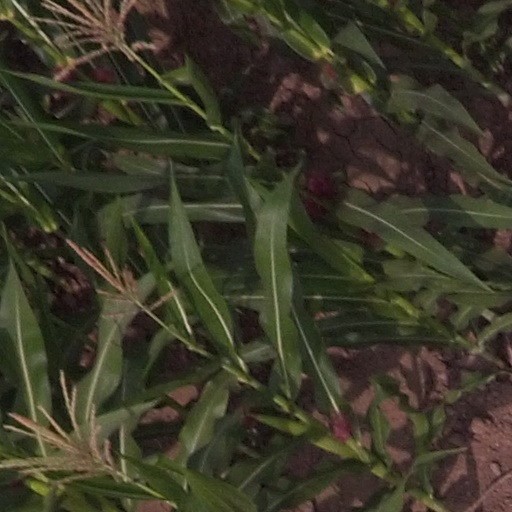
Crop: maize; corn